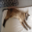
Label: cat